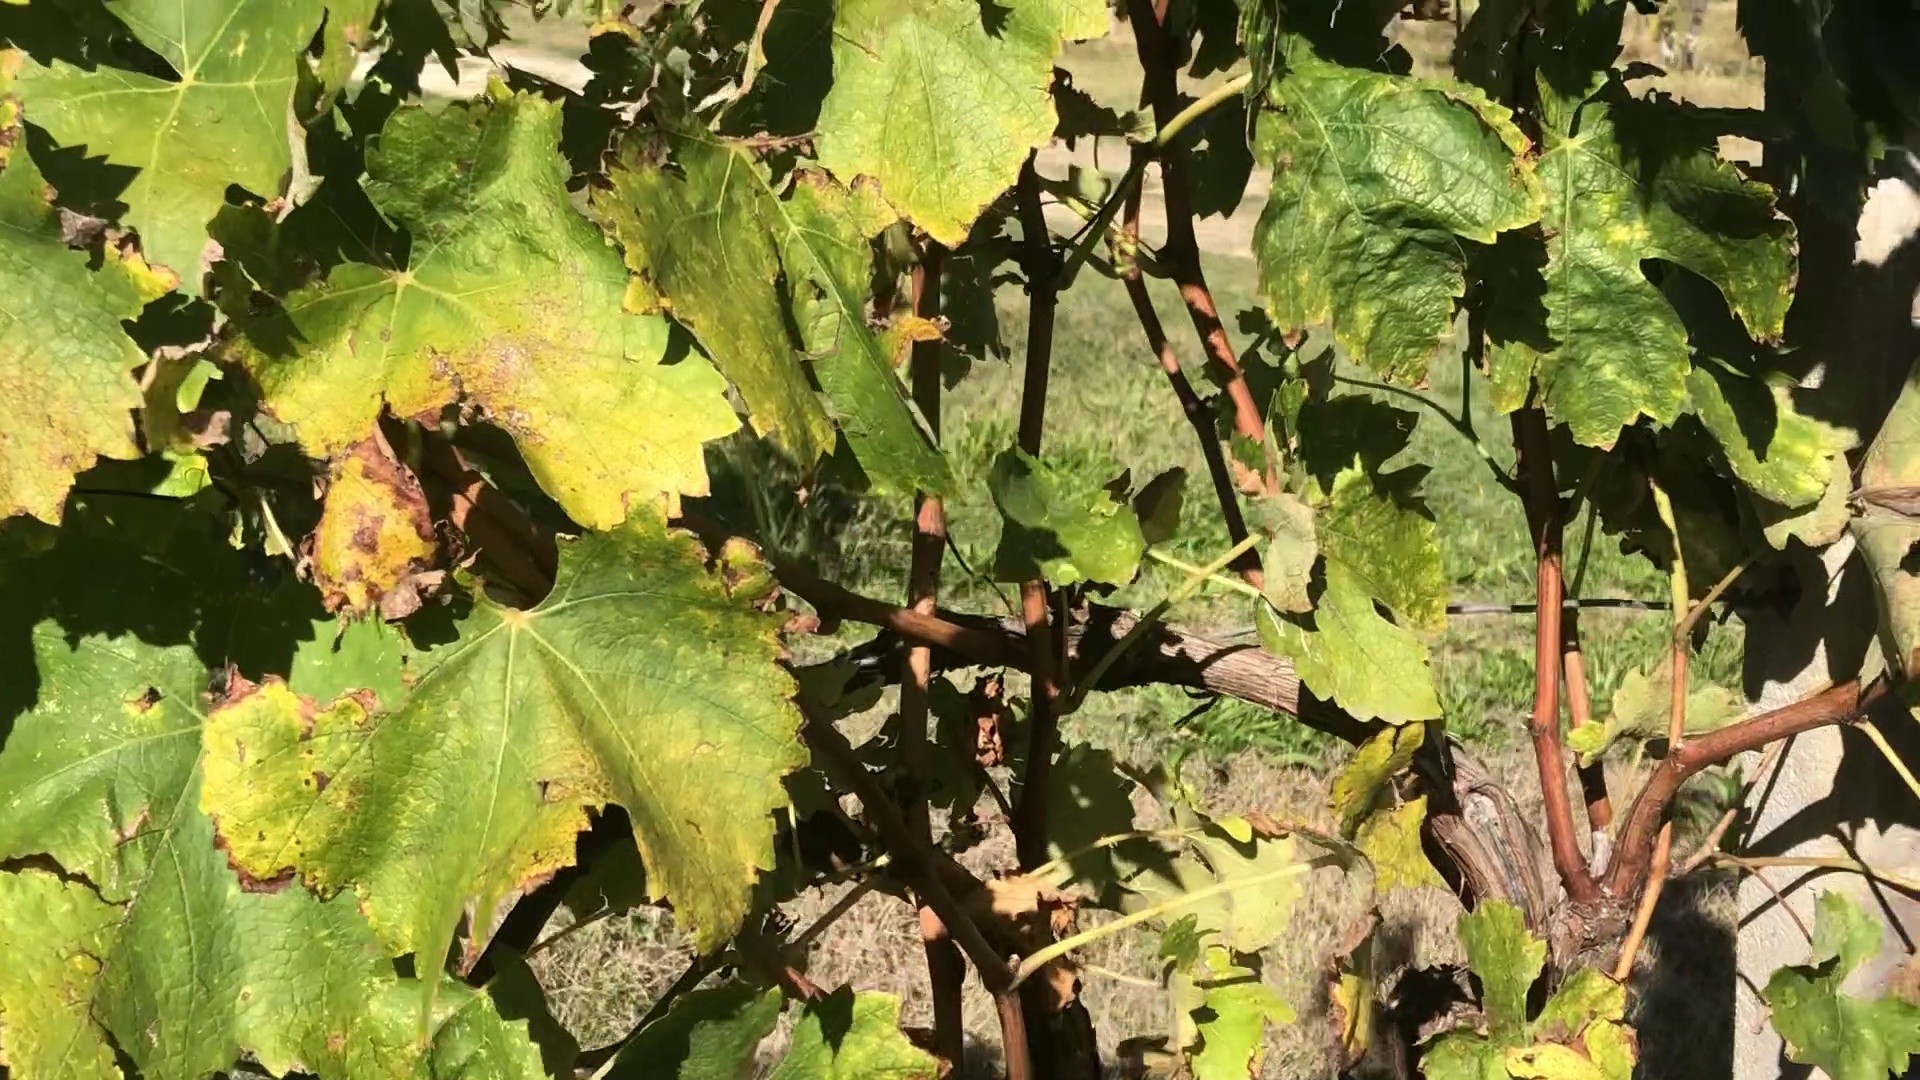
Label: healthy